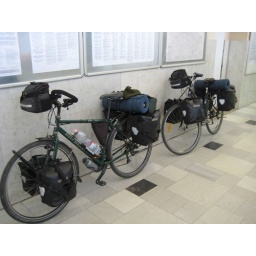
Not us (unfortunately!) - but saw a couple in the train station with their loaded bikes